Succession to Elizabeth I

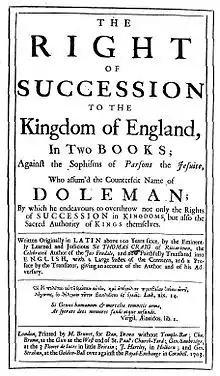
Title page from 1703, English translation of a Latin work of Sir Thomas Craig, a reply to the "Conference about the next Succession to the Crown of England" (1595) of Robert Persons on the succession to Elizabeth I

The arguments naturally changed after Queen Mary's execution. It has been noted that Protestant supporters of James VI took over debating points previously used by her supporters, while Catholics employed some arguments that had been employed by Protestants.